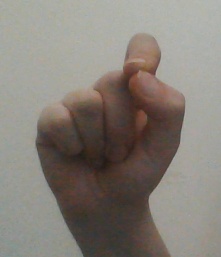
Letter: fa